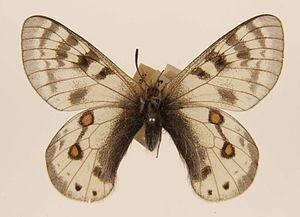
Parnassius est un genre de lépidoptères appartenant à la famille des Papilionidae et à la sous-famille des Parnassiinae. Ses espèces sont appelées les Apollons, en référence au dieu grec éponyme. Elles sont originaires des régions circumpolaires et surtout montagneuses de l'hémisphère nord. Elles sont assez variables en forme et en coloration. Elles montrent une adaptation à la vie en altitude appelée mélanisme d'altitude avec des colorations plus foncées du corps et de la base des ailes qui permettent un réchauffement rapide de l'animal au soleil.
Parnassius staudingeri est une espèce d'insectes lépidoptères de la famille des Papilionidae, de la sous-famille des Parnassiinae et du genre Parnassius.